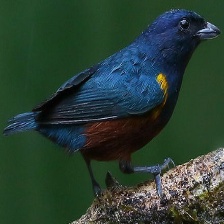
Species: CHESTNET BELLIED EUPHONIA
Scientific name: EUPHONIA PECTORALIS